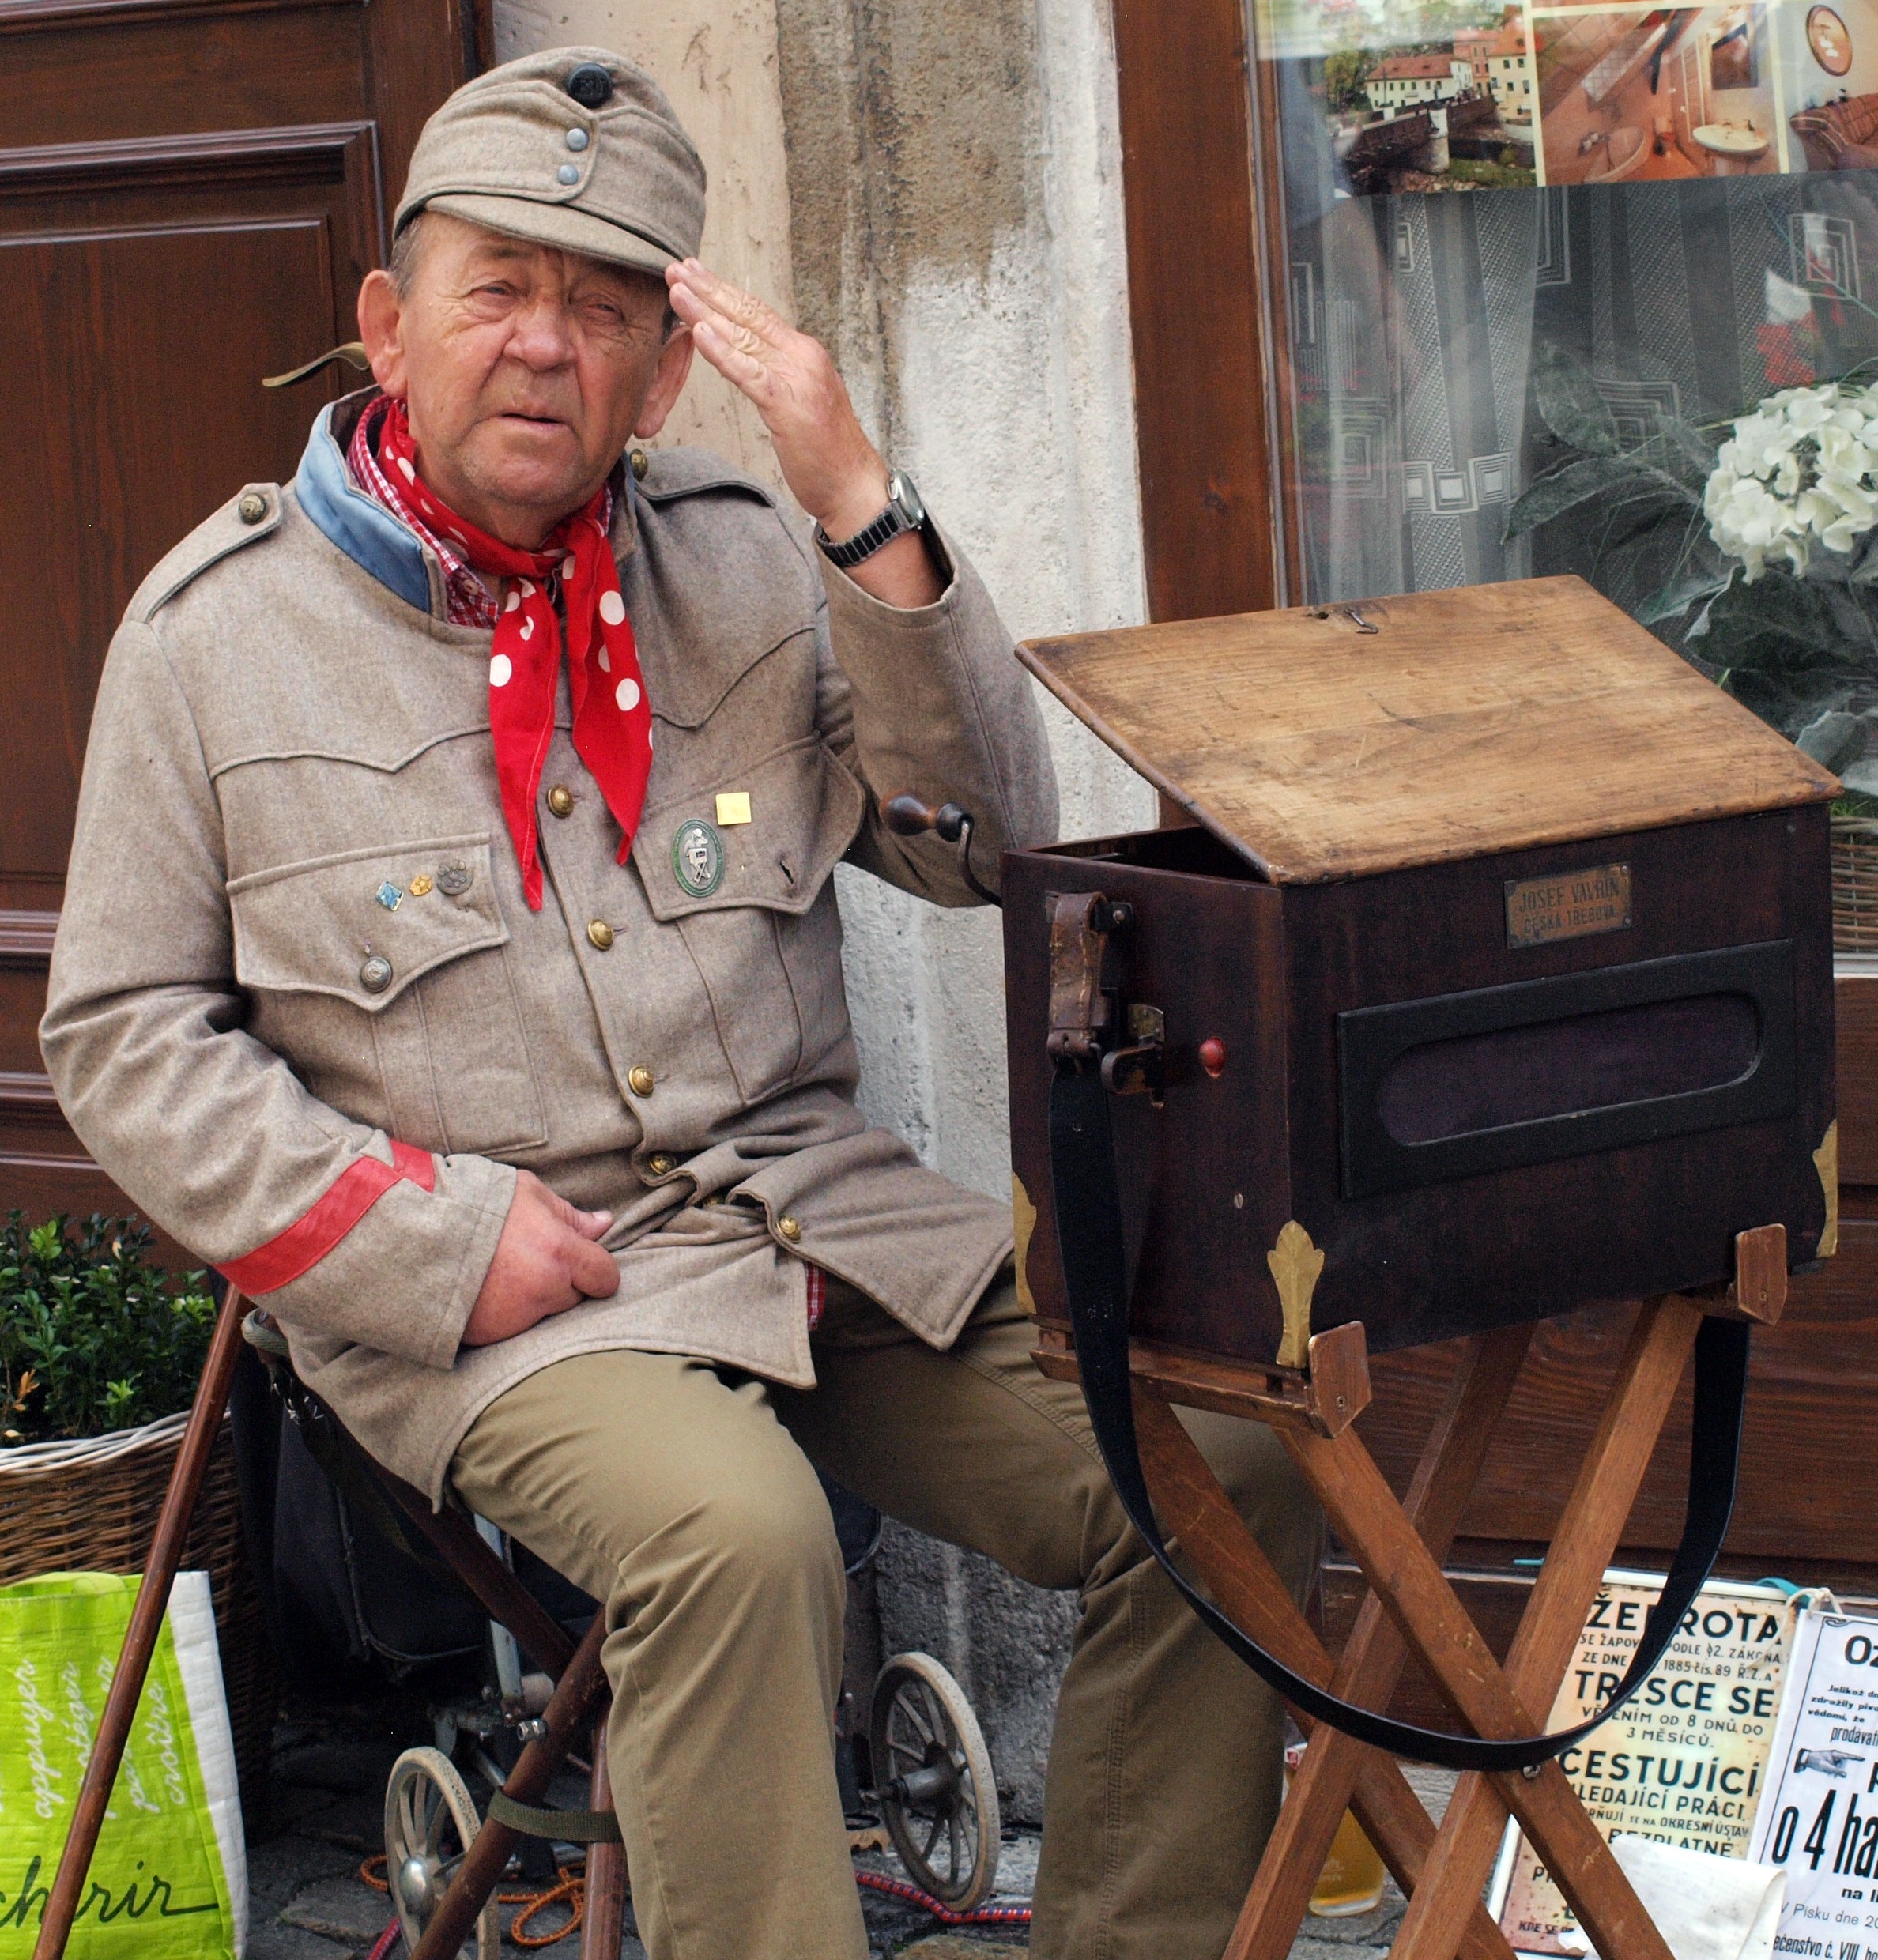
person, grandpa, greeting, hi